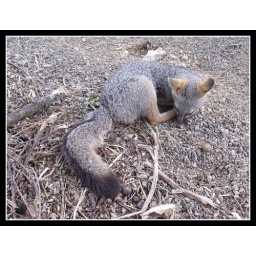
We were walking through the woods, and found a Grey Fox sleeping in the woods!How cute!!!